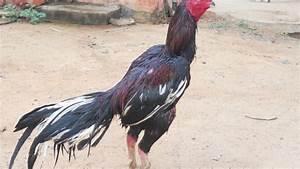
chicken